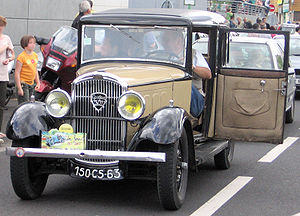
Peugeot / Historie
Peugeot er et fransk bilmærke og en del af PSA Peugeot Citroën, som er Europas næststørste bilfabrikant.